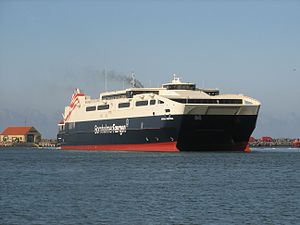
BornholmerFærgen / Rederiets færger
Leonora Christina fra 2011.
Leonora Christina - i Rønne havn
BornholmerFærgen var en del af det danske rederi Danske Færger A/S, i daglig tale Færgen, og BornholmerFærgen stod for den primære færgefart mellem Bornholm og det øvrige Danmark via overfarterne Rønne-Ystad og Rønne-Køge. I perioden fra april - oktober besejlede rederiet desuden ruten mellem Rønne og Sassnitz på Rügen i Tyskland.